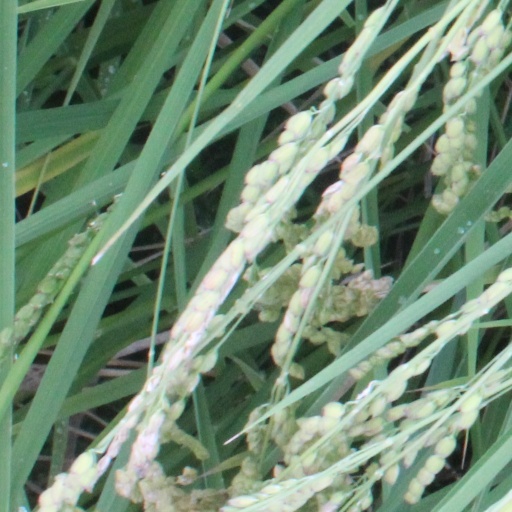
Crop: rice